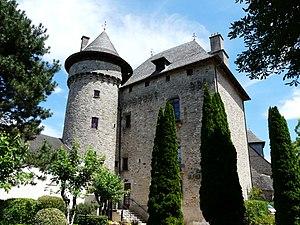
Le château de Sainte-Fortunade, Corrèze, France.
Cet article recense les monuments historiques de la Corrèze, en France.